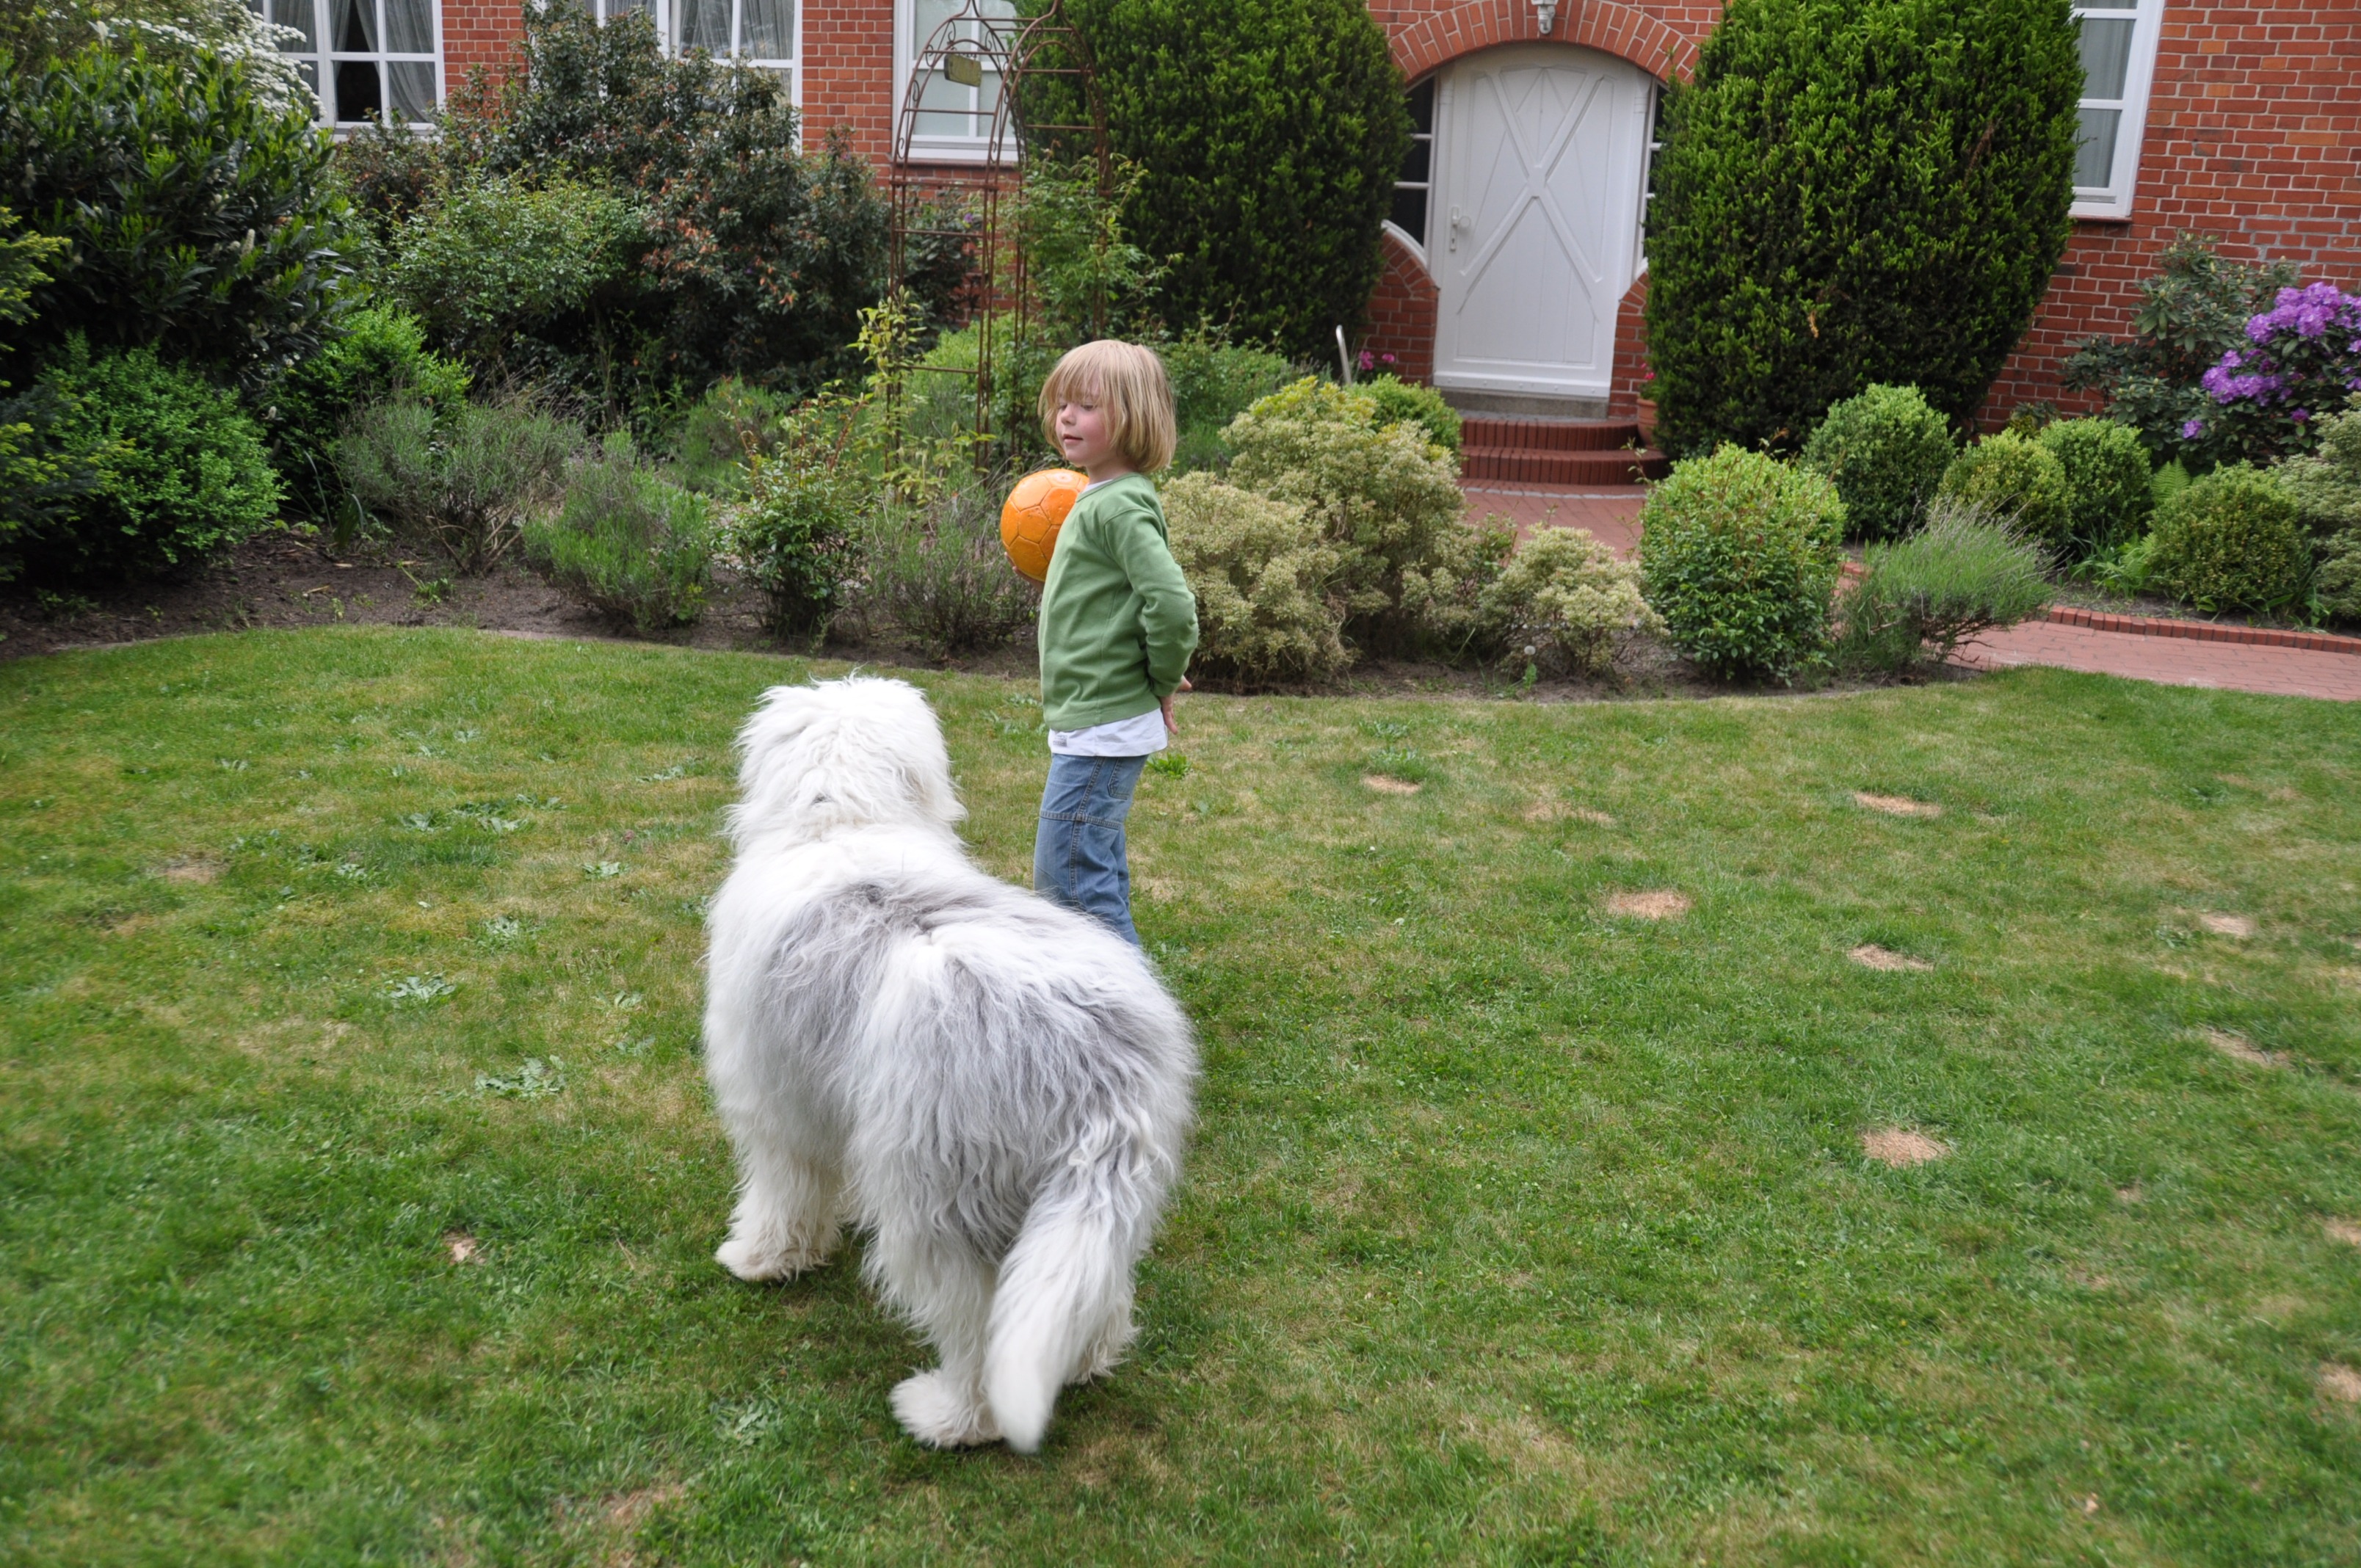
lawn, meadow, play, boy, dog, young, mammal, child, garden, fun, ball, yard, bobtail, ball game, front yard, dog like mammal, dog breed group, west highland white terrier, fellig